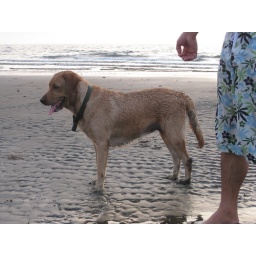
This adorable labrador was swimming with the waves in our beach shore. :)